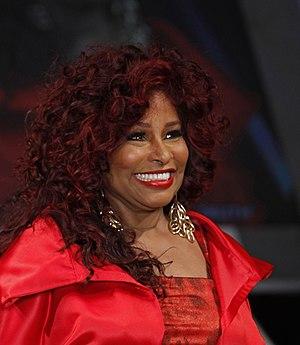
Yvette Marie Stevens, connue sous le nom de Chaka Khan est une chanteuse américaine née le 23 mars 1953 à Chicago, dans l'Illinois, dans le district de South Side. Les chansons I'm Every Woman et Ain't Nobody ainsi que sa reprise de Prince I Feel for You comptent parmi ses plus grands succès. La chanteuse a reçu tout au long de sa carrière de nombreuses récompenses, notamment huit Grammy Awards. Elle a exploré des genres aussi divers que la soul, le funk, le disco, le jazz, le hip-hop, le blues, la pop et même le rock progressif avec Rick Wakeman ou les standards du Great American Songbook.
The Masked Singer est une émission de télévision dédiée à la compétition de chant type télé crochet. La série a été diffusée pour la première fois sur la Fox le 2 janvier 2019. Elle est basée sur le format sud-coréen King of Mask Singer.